Justus Vinton

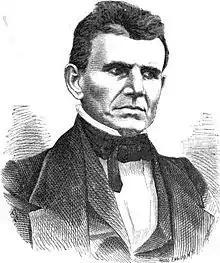
Missionary to Burma

Justus H. Vinton (17 February 1806 – 31 March 1858) was an American Baptist missionary who worked for 25 years in Burma (now known as Myanmar) preaching the gospel amongst the Karen people.